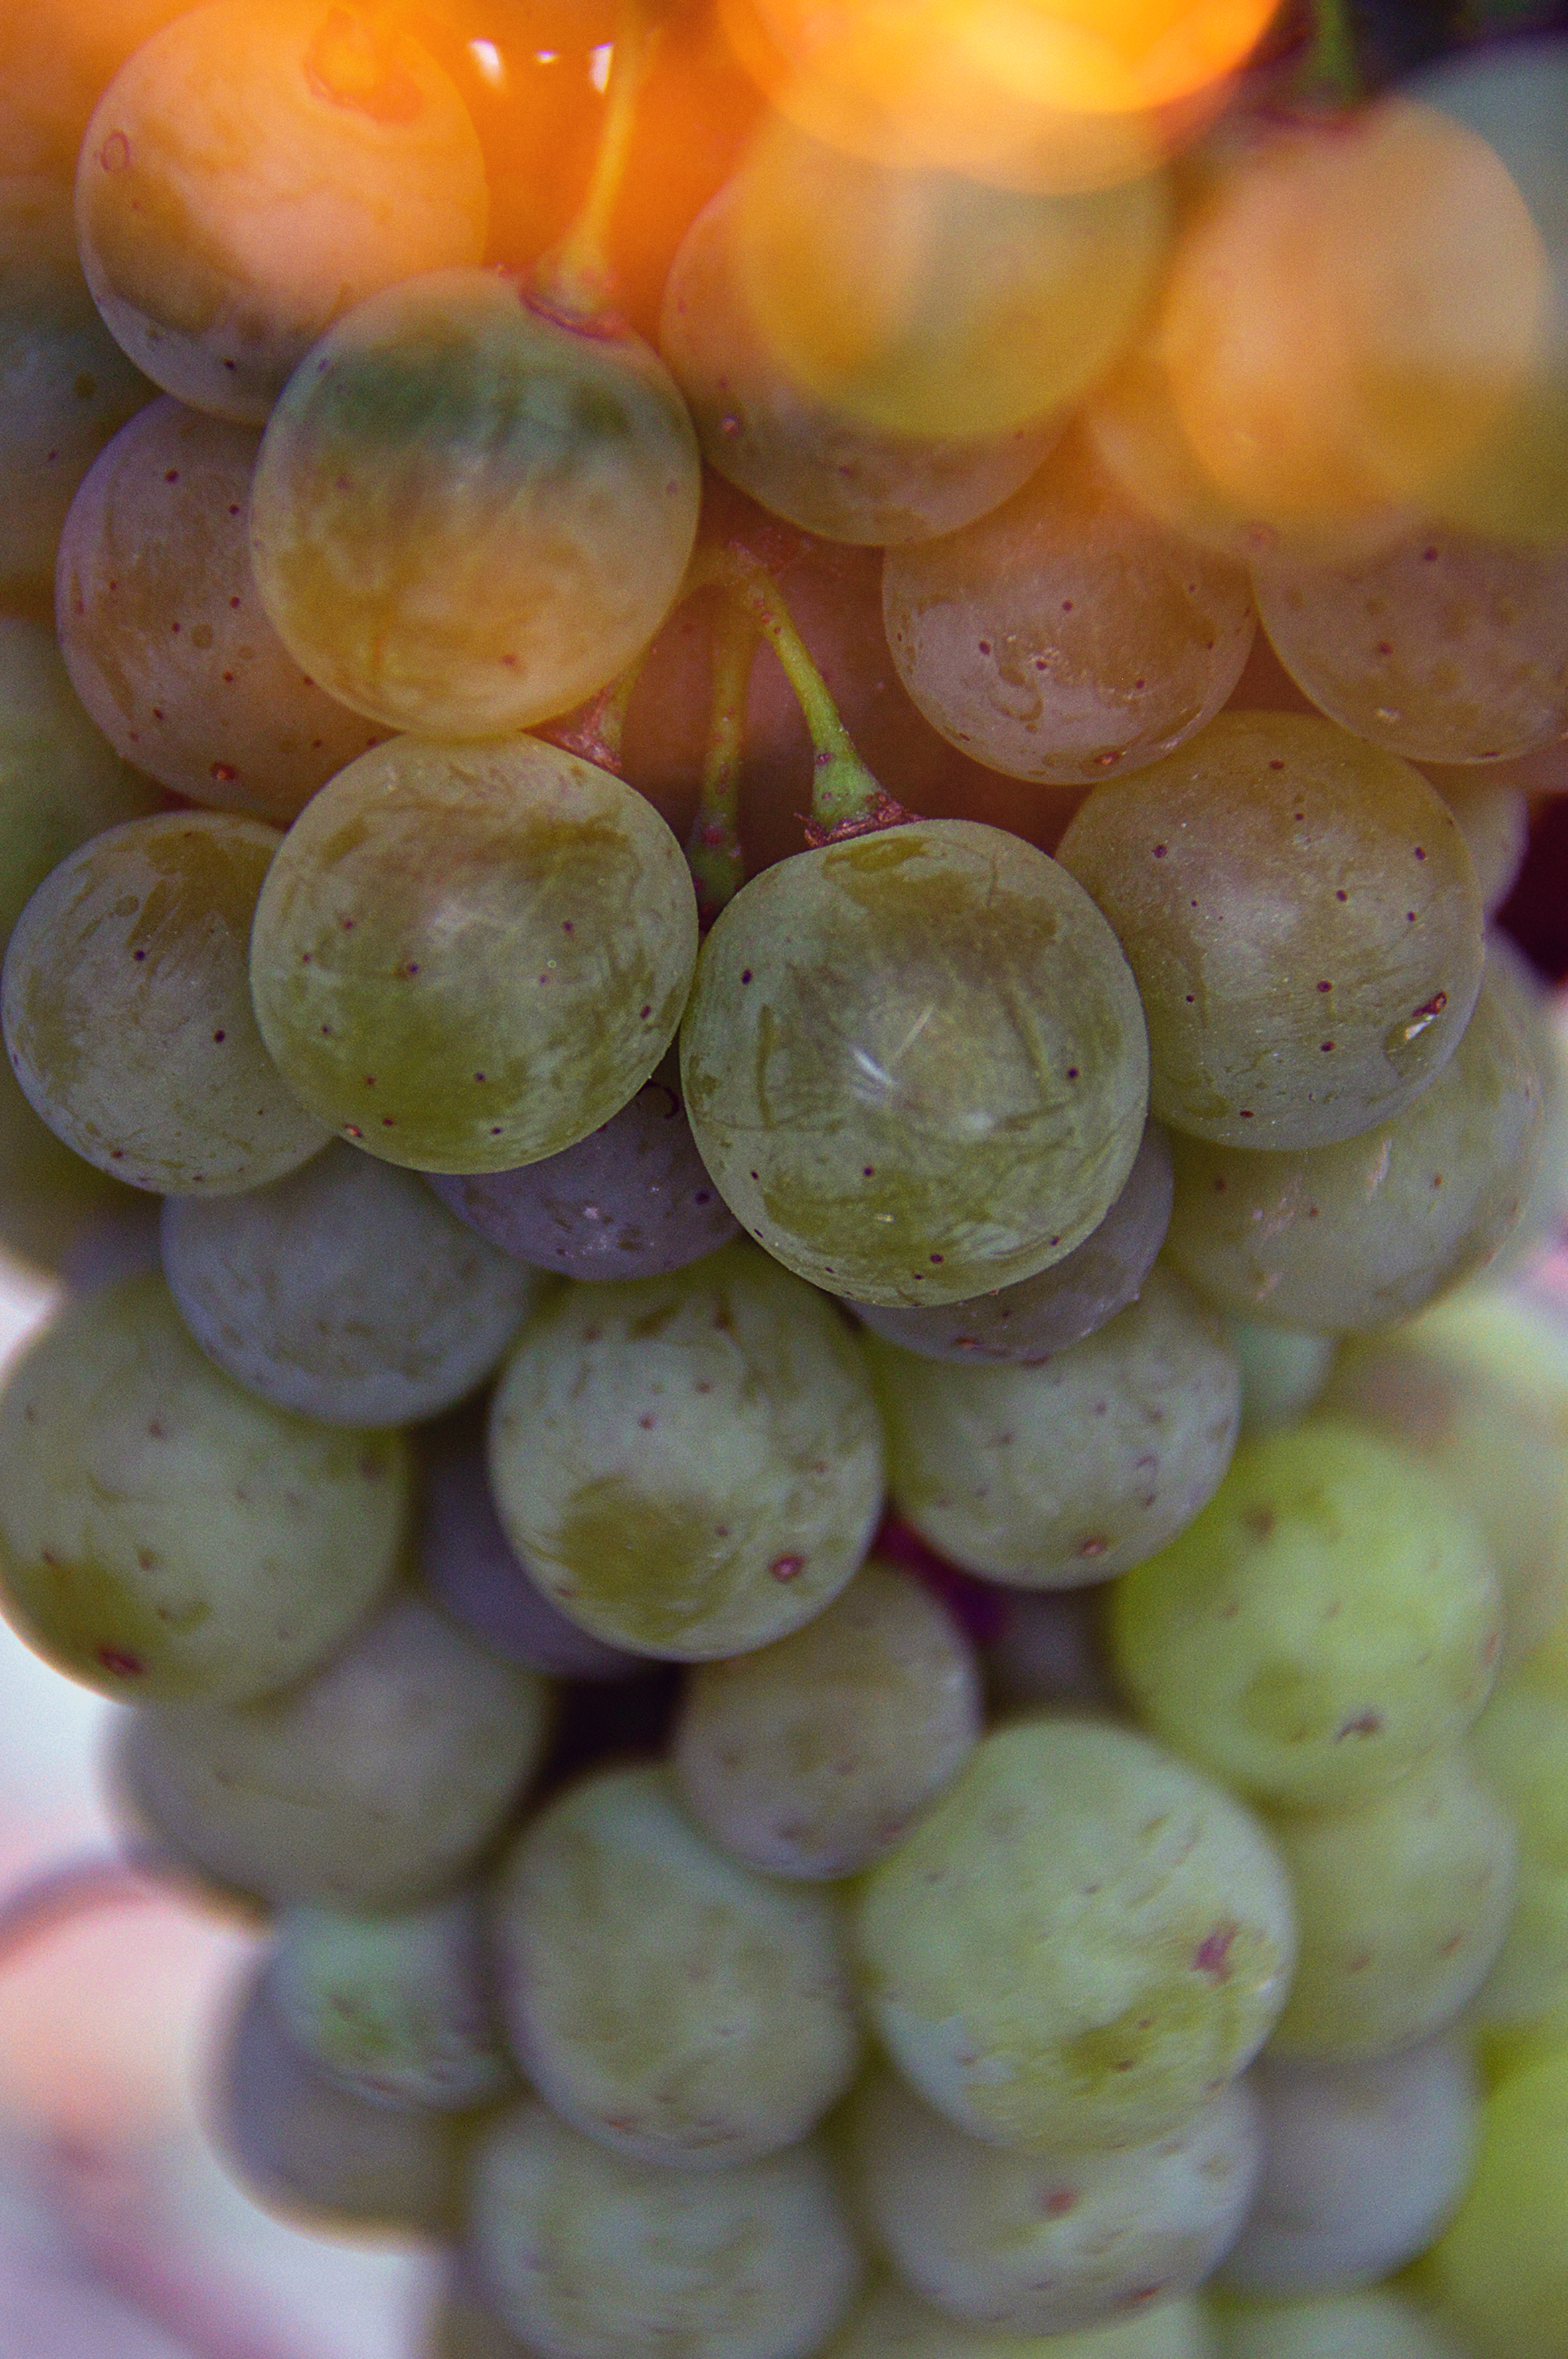
white, grapes, grape, vine, vineyard, wine, green, ripe, fruit, cluster, harvest, food, agriculture, nature, plant, leaf, background, close, autumn, red, fresh, bunch, winery, sunny, up, grapevine family, seedless fruit, produce, vitis, local food